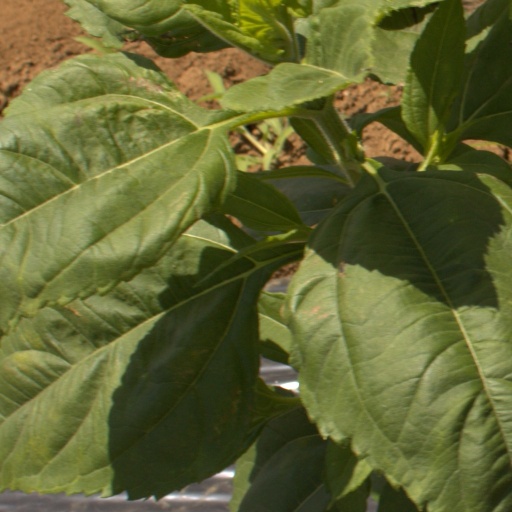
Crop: Jerusalem artichoke